Geography of Greater Manchester

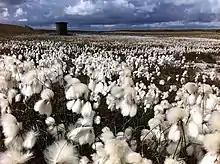
Common cottongrass ("Eriophorum angustifolium"), seen here at Light Hazzles Reservoir near Littleborough, was voted the county flower of Greater Manchester in 2002.

Contrary to its reputation as an urban sprawl, Greater Manchester has green belt, constraining urban drift, and a "wide and varied range" of wildlife and natural habitat. For instance, the wooded valleys of Bolton, Bury and Stockport, the moorlands north and east of Rochdale, Oldham and Stalybridge, and the reed beds between Wigan and Leigh, harbour flora and fauna of national importance. Mature woodland, scrubland, grassland, high moorland, mossland, agricultural land, lakes, wetlands, river valleys, embankments, urban parks and suburban gardens are habitats found in Greater Manchester which further contribute to biodiversity. The Greater Manchester Ecology Unit classifies Sites of Biological Importance. The 21 Sites of Special Scientific Interest (SSSI) in Greater Manchester, and the of common land in Greater Manchester are of particular interest to organisations such as the Greater Manchester Local Record Centre, the Greater Manchester Biodiversity Project and the Manchester Field Club, which are dedicated to wildlife conservation and the preservation of the region's natural history. Among the SSSIs are Astley and Bedford Mosses which form a network of ancient peat bog on the fringe of Chat Moss, which in turn, at comprises the largest area of prime farmland in Greater Manchester and contains the largest block of semi-natural woodland in the county. The Wigan Flashes, such as those at Pennington Flash Country Park, are the by-product of coal mining, where subsidence has led to waterbodies collecting in the resulting hollows which form an important reed bed resource in Greater Manchester. Opened in 1979, Sale Water Park is a area of countryside and parkland in Sale which includes a artificial lake by the River Mersey.